Tudor St George Tucker

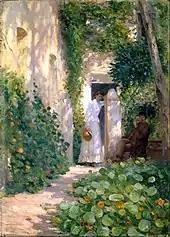
"Nasturtiums", 1903, National Gallery of Australia

He was the son of Captain Charlton Nassau Tucker, a retired Bengal Cavalry officer. His grandfather, Henry St George Tucker, had served as Chairman of the East India Company. Much against his family's wishes, he chose to become an artist. Always a rather sickly child, he went to Melbourne in 1881 in search of a healthier climate. He studied at the National Gallery School from 1883 to 1887 under George Frederick Folingsby, winning several prizes for drawing. He also taught to support himself and exhibited at the Victorian Academy of Arts.